Allmannajuvet

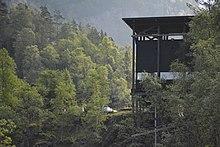
Wooden structure for the museum of mining history in Allmannajuvet, designed by Peter Zumthor

Allmannajuvet is a ravine or canyon located along the river "Storelva" in the municipality of Sauda in Rogaland county, Norway. The ravine is located in a rural, forested area along the Norwegian County Road 520 between the town of Sauda and the village of Hellandsbygda.